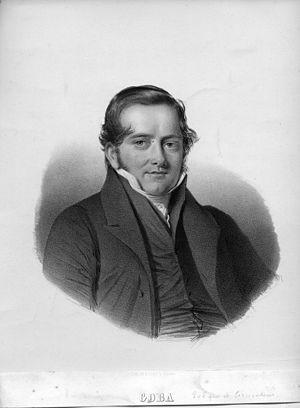
portrait gravé
Samuel Gobat, né le 26 janvier 1799 à Crémines dans le Jura bernois et mort le 12 mai 1879 à Jérusalem, est un missionnaire puis un évêque protestant de Jérusalem.